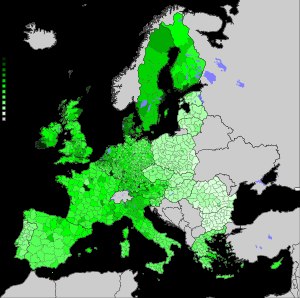
Litauen / Økonomi
Kort der viser gennemsnitsindkomsten i EU
Republikken Litauen er et land i Nordeuropa, det sydligste af de tre baltiske lande. Landet ligger langs Østersøens sydøstlige bred og grænser til Letland i nord, Hviderusland i øst og sydøst og Polen og den russiske eksklave Kaliningrad oblast mod sydvest. Tværs over Østersøen ligger Sverige og Danmark. Landet har en befolkning på 2.790.842 indbyggere, og dets hovedstad og største by er Vilnius. Landareal: 62.680 km².